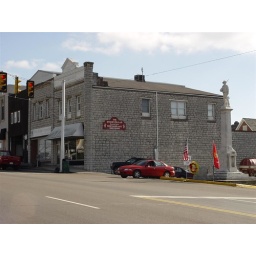
This grey stone is used in a lot of building and is local to this town.